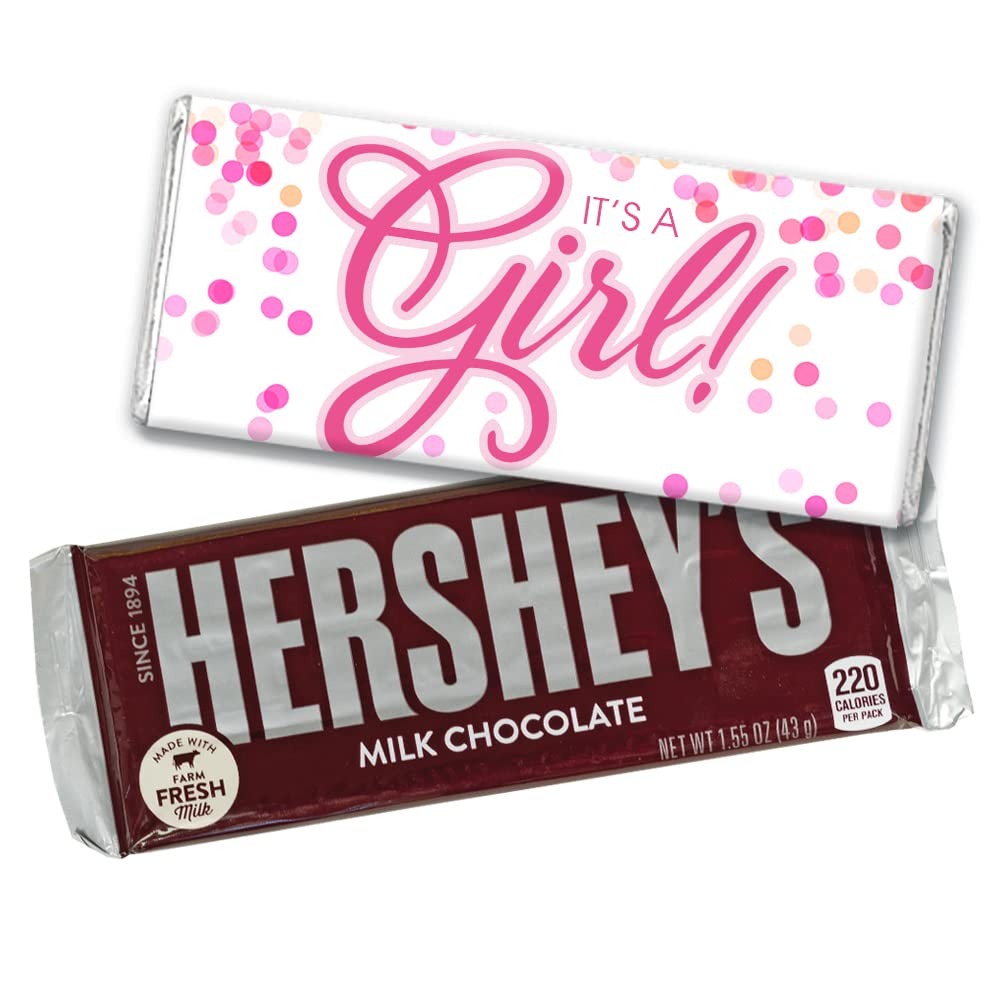
Item Name: 12 It's a Girl Baby Shower Candy Party Favors Wrapped Chocolate Bars by Just Candy - No Assembly Required
Product Description: Celebrate the mom to be with delicious milk chocolate It's a Girl Baby Shower wrapped candy bar party favors. No assembly required when you select our wrapped candy bar option. These chocolate bars are guarenteed to sweeten your goodie bags, party favors or candy buffet. All candy orders ship with cold pack packaging as needed.
Value: 12.0
Unit: Count

Price: 51.49